Dirleton Castle

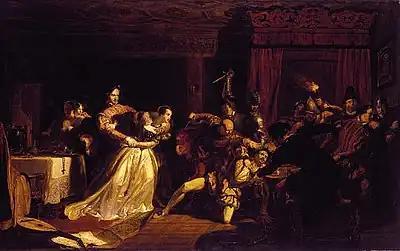
"The Murder of David Rizzio", by Sir William Allan, depicting Lord Ruthven and others killing the Queen's secretary in her presence

The eldest daughter, Janet, married William Ruthven, 2nd Lord Ruthven (d. 1552) in 1515, and the castle and lordship of Dirleton passed to the Ruthven family. The son of William and Janet, Patrick, 3rd Lord Ruthven (c. 1520–1566), was one of the leaders of the group who murdered David Riccio, private secretary to Mary, Queen of Scots, in 1566. Patrick was forced to flee to England, where he died, leaving Dirleton to his son William (c. 1541–1584), who was created Earl of Gowrie in 1581. Lord Gowrie led a plot, later known as the Raid of Ruthven, in which the 16-year-old King James VI was seized, in August 1582. Ruthven then ruled in the king's name, while James was held captive. Although Gowrie was pardoned the following year, he was executed in 1584 for his part in another plot to seize Stirling Castle, and his lands were forfeited to the crown. A keen amateur arboriculturalist, Lord Gowrie is thought to have laid out the gardens at Dirleton, and planted numerous trees.